Meb Keflezighi

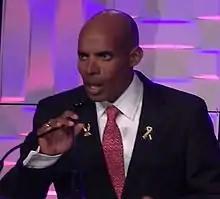
Meb Keflezighi accepting the 2014 Jesse Owens Award

Keflezighi uses nine-day training cycles instead of traditional training weeks, which he says allows him to concentrate on training while also allowing himself to recover. His training is composed of tempo runs, intervals, long runs and cross-training. In the weeks leading up to the 2014 Boston Marathon, he ran 2–3 times a day, and used his ElliptiGO for 10–20 mile cross-training rides to avoid injuries. Additionally, he tries to keep himself healthy with daily core-strengthening exercises, stretching, altitude training, tune-up races, and a high-protein diet with 5 servings of fruit.